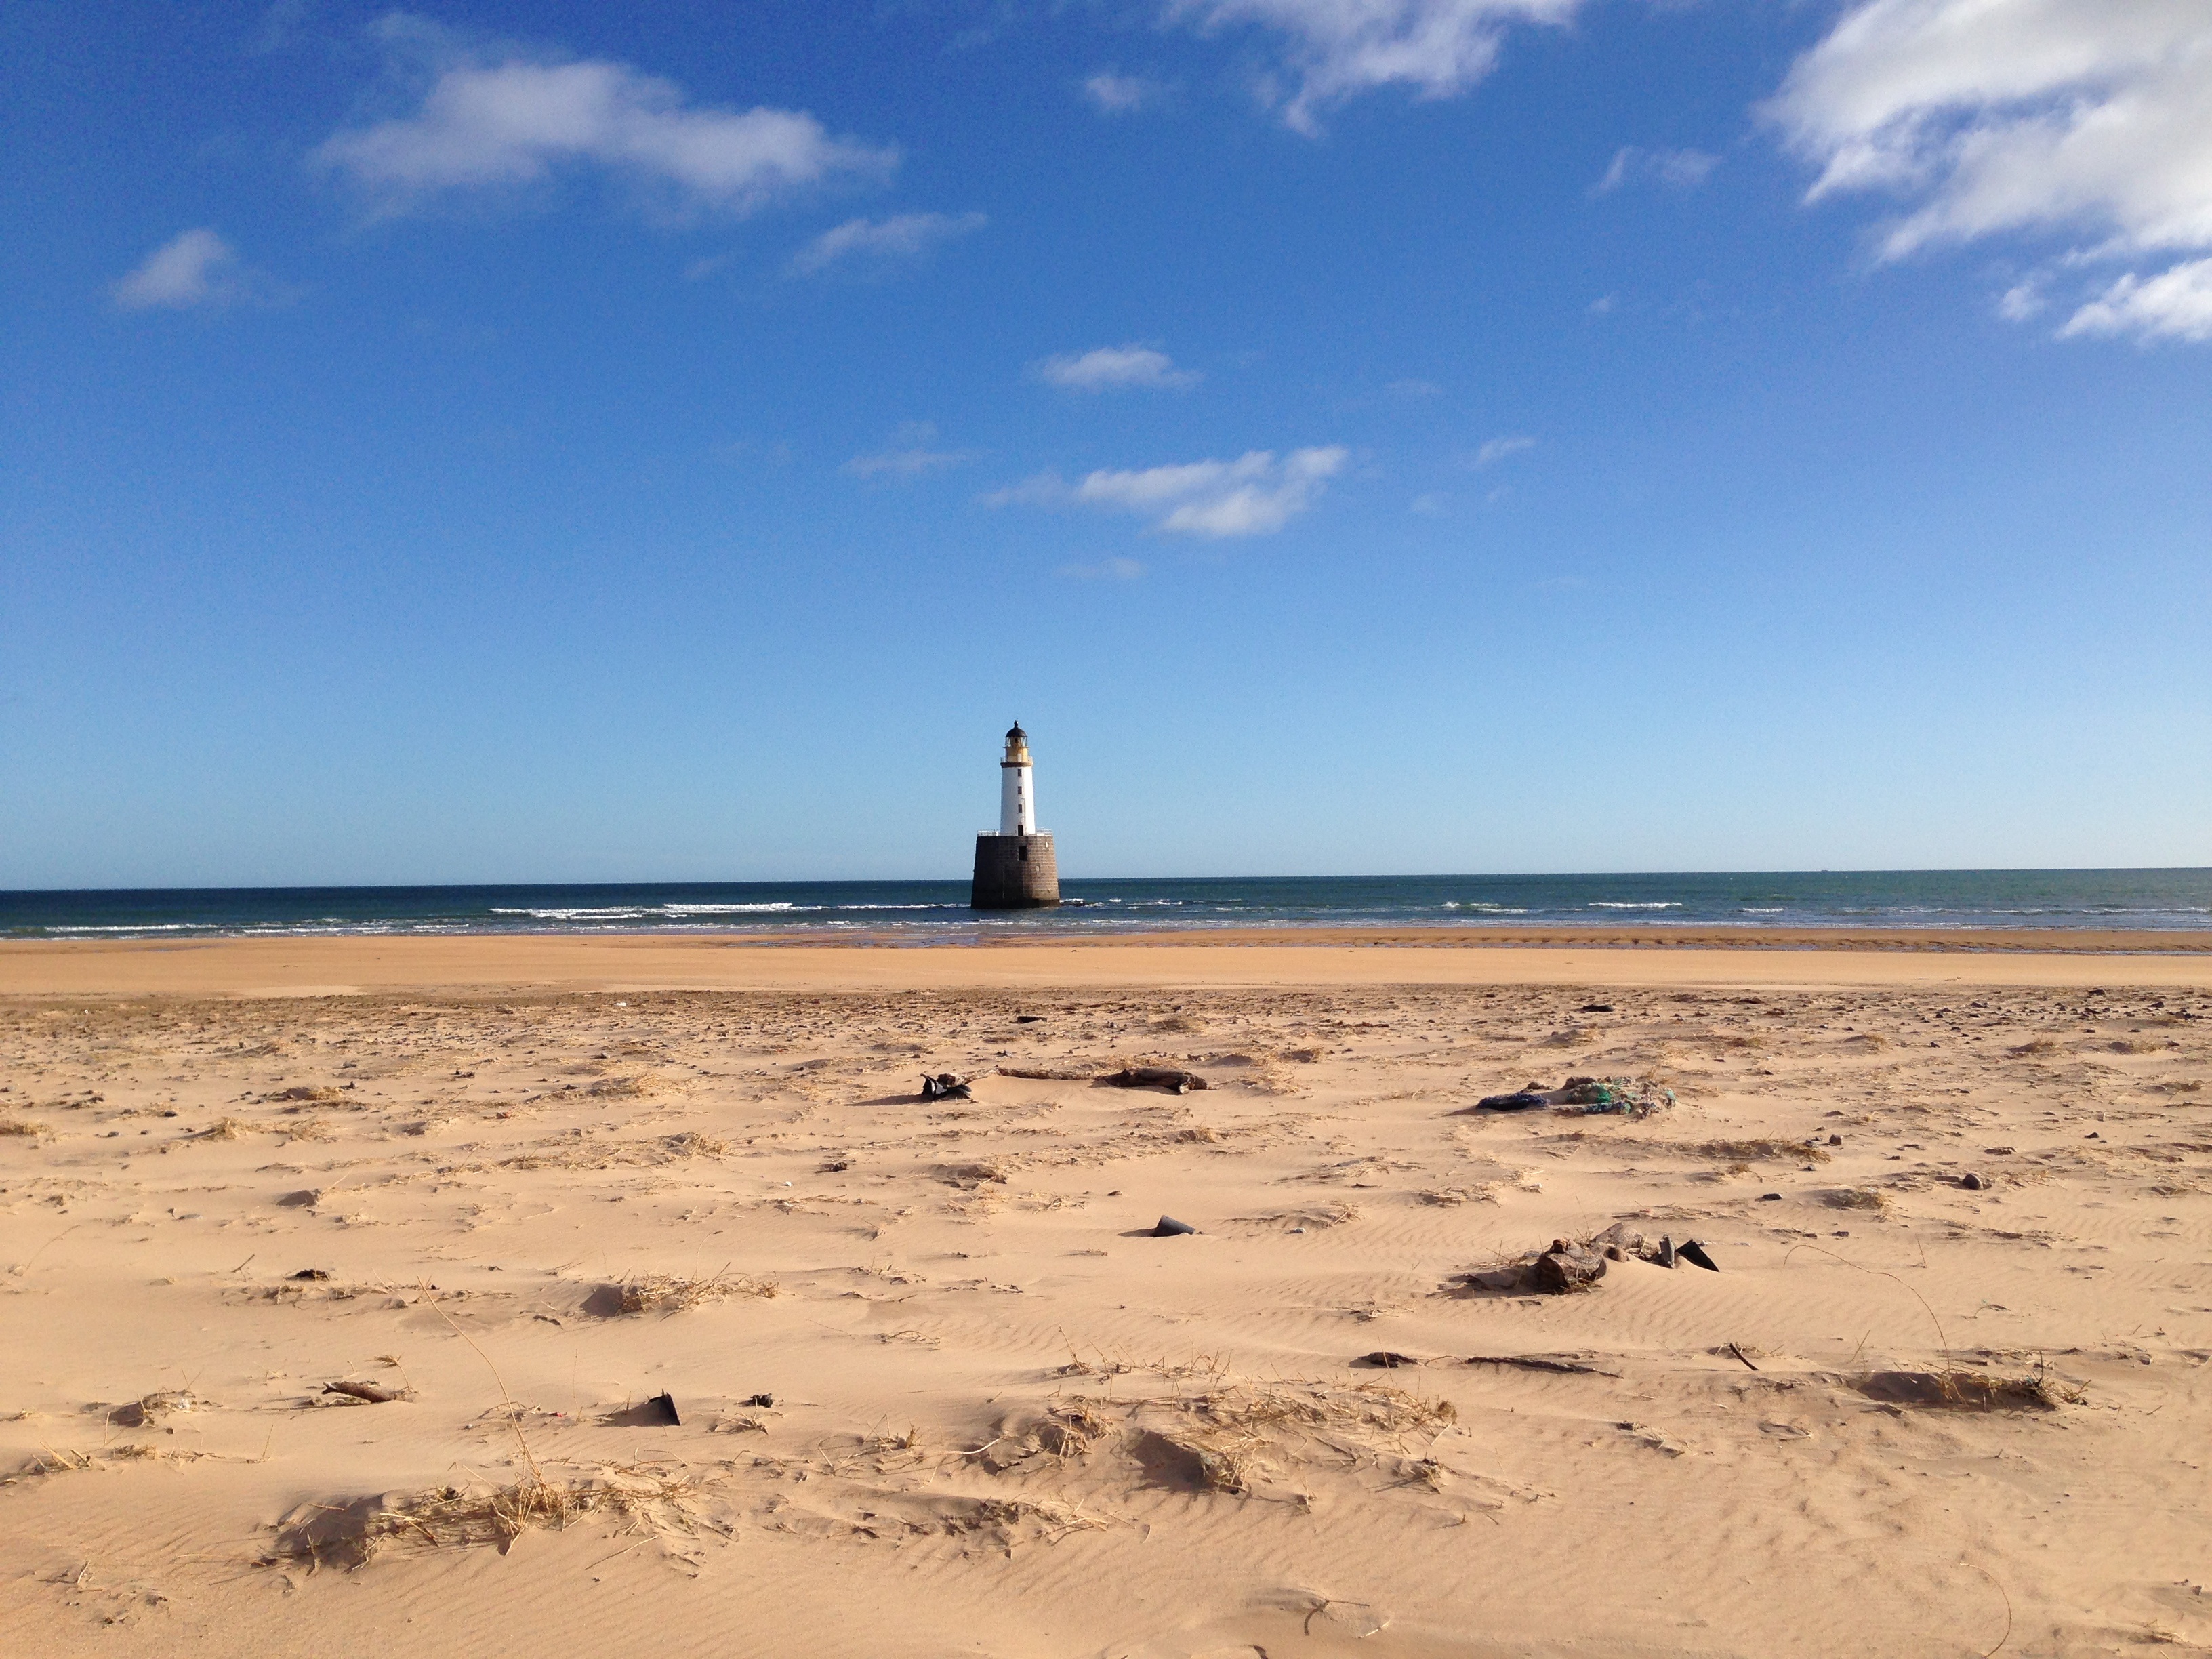
beach, landscape, sea, coast, sand, ocean, horizon, lighthouse, shore, tower, bay, body of water, rattray, cape, mudflat, natural environment